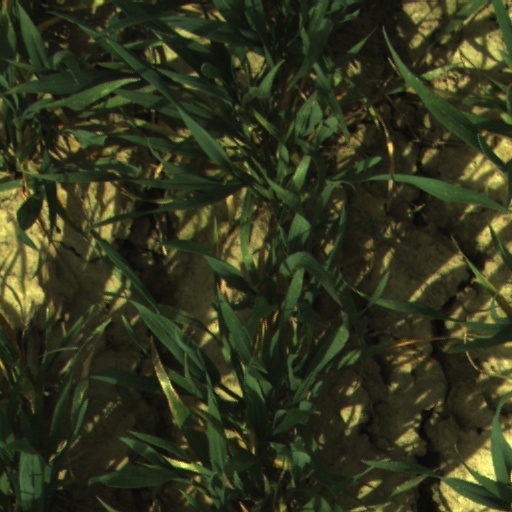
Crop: wheat